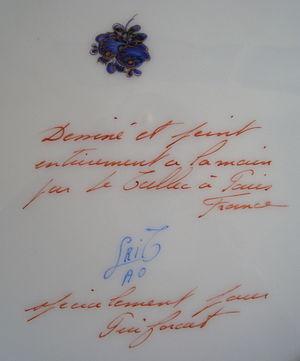
Les Marques Le Tallec consistent sur chaque pièce produite par l'Atelier Le Tallec en la signature d'un LT stylisé et entrelacé à la manière des marques de la Manufacture de Sèvres. À cette marque, s'ajoutent deux indications supplémentaires. En haut du LT, un code alphabétique indique la date de réalisation de la pièce. En bas du LT, les initiales du peintre qui a décoré la pièce selon l'un des 375 décors Le Tallec.